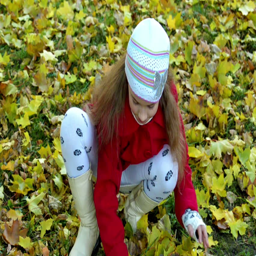
little girl in a red coat collects fallen autumn leaves